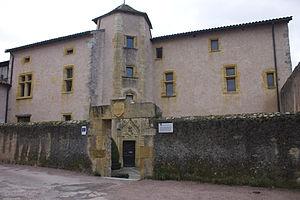
Saint-Haon-le-Châtel est une commune française située dans le département de la Loire en région Auvergne-Rhône-Alpes.
Cet article recense les monuments historiques de la Loire, en France.